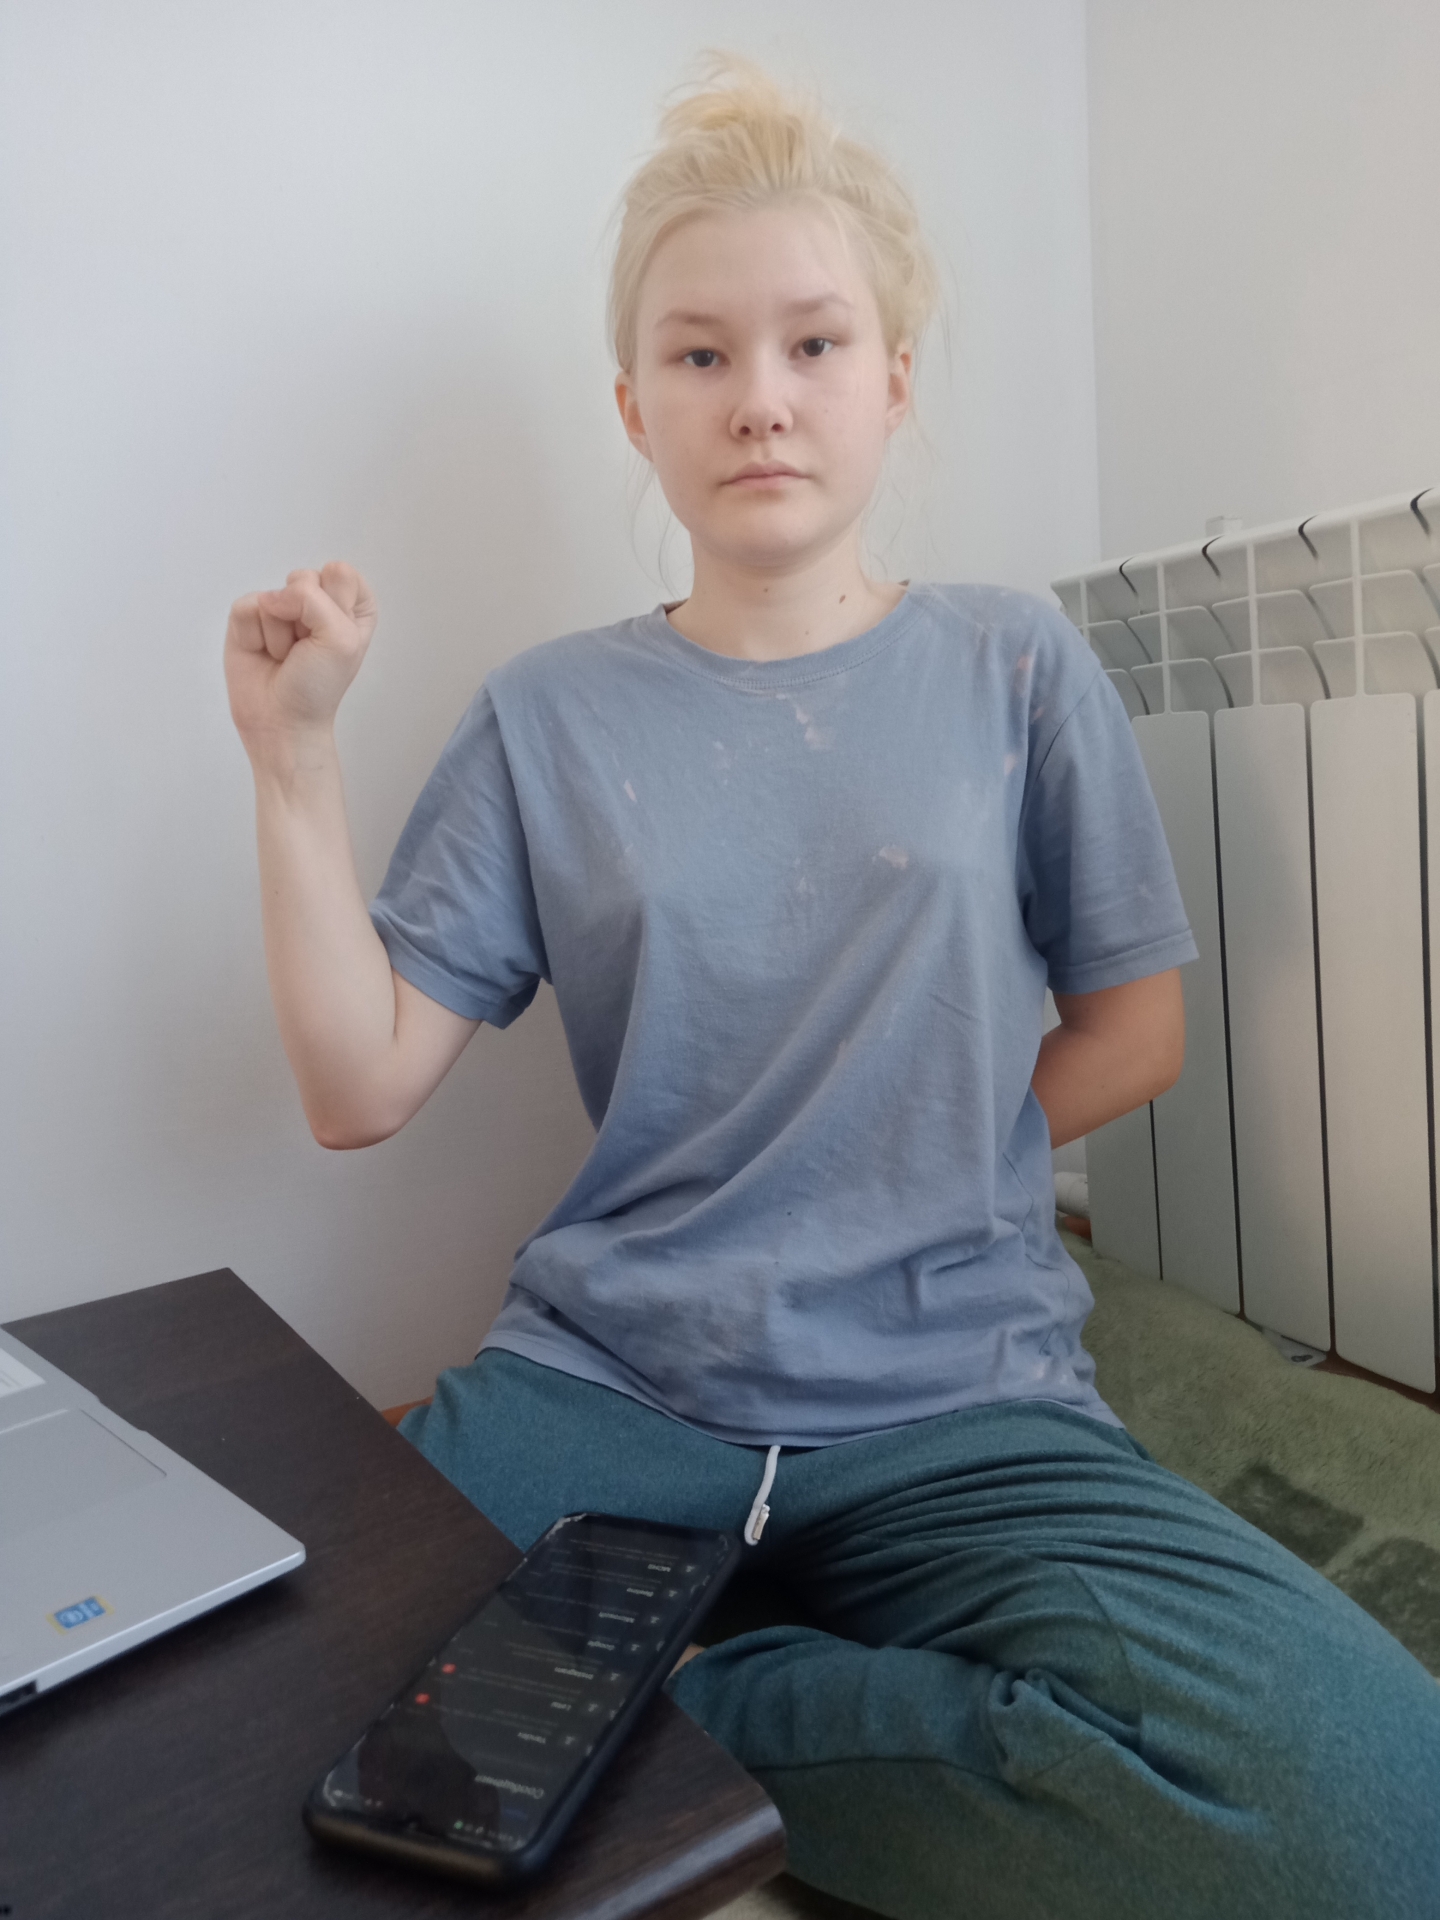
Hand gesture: fist